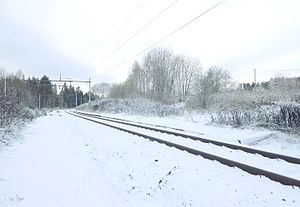
Burud Station
Burud Station er en tidligere jernbanestation på Randsfjordbanen, der ligger i Øvre Eiker kommune i Norge.